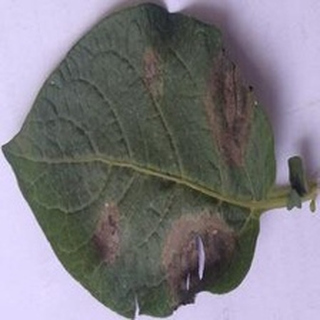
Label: potato_late_blight